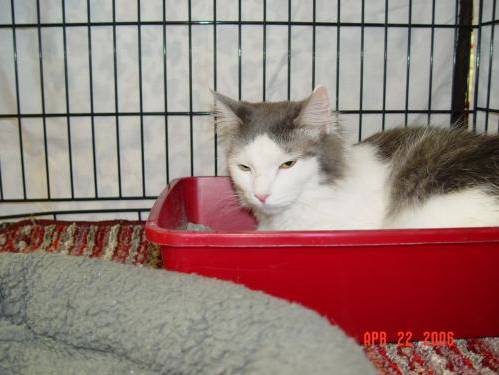
Label: cat